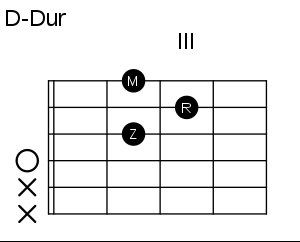
Guitarteknik / Guitargreb / Grebene for enkle akkorder
D-Dur (åben)
En guitarteknik er som navnet antyder en teknik man kan anvende på en guitar. Teknikkerne på en guitar bruges eksempelvis til at krydre eller variere det man spiller.